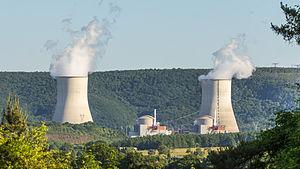
Centrale nucléaire de Chooz
La centrale nucléaire de Chooz est située sur la commune de Chooz dans la pointe de Givet, à proximité de la frontière entre la Belgique et la France. La centrale produit 20 milliards de kWh par an, soit 5 % de la production annuelle française, et emploie en temps normal 765 agents EDF ainsi que 200 prestataires permanents. Lors de pics de maintenance et/ou de modifications de l'installation, les effectifs peuvent s'élever à 2 300 personnes.